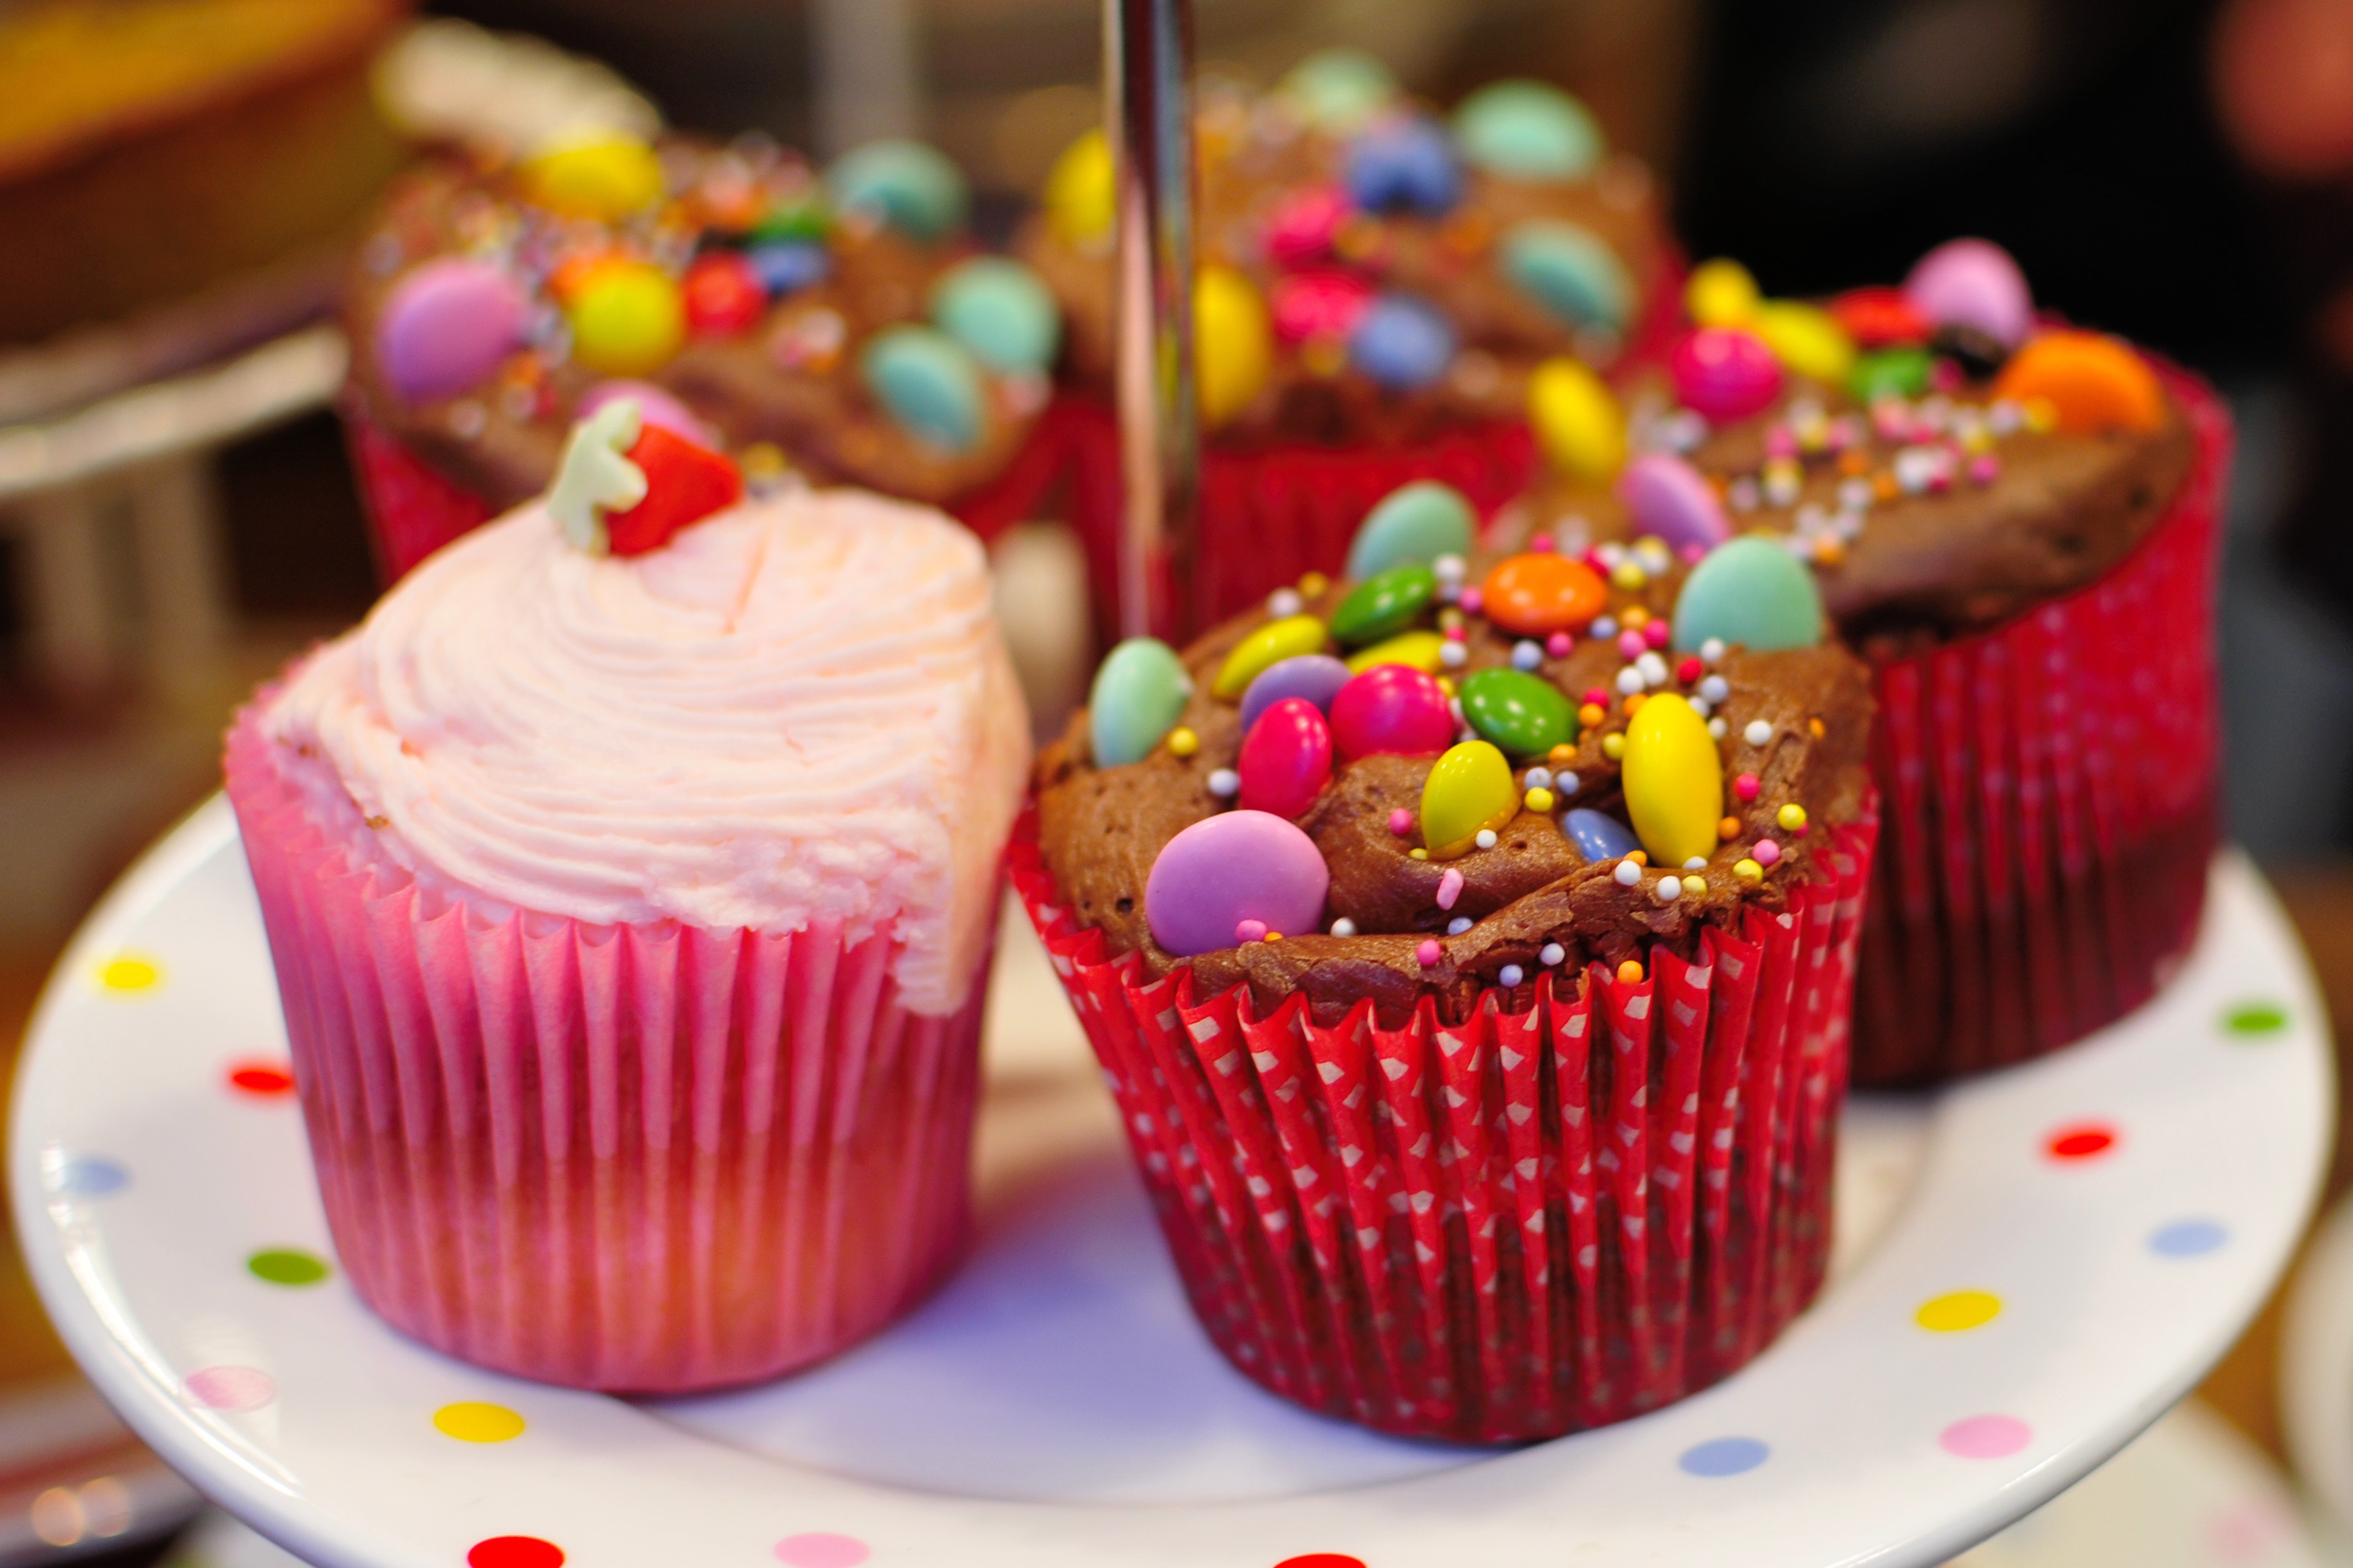
food, produce, color, colorful, cupcake, baking, dessert, cake, icing, candy, sweetness, flavor, buttercream, cake decorating